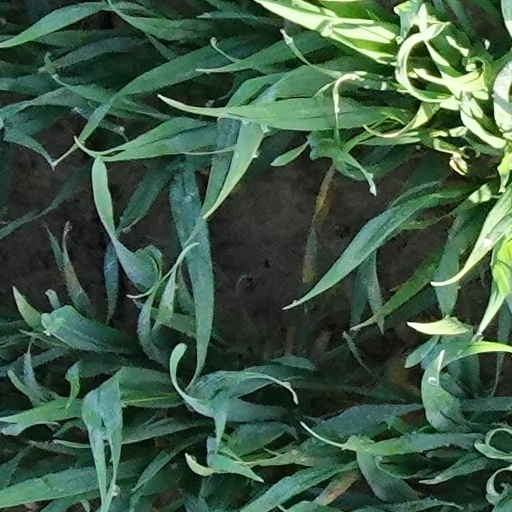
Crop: wheat